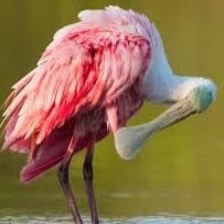
Species: ROSEATE SPOONBILL
Scientific name: PLATALEA AJAJA
ImageNet parent category: spoonbill